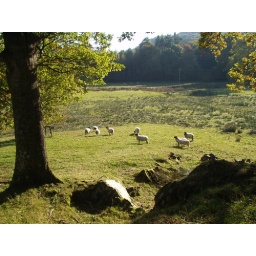
Tenuous link: white things in a field